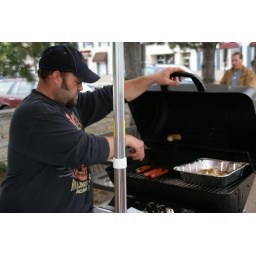
A great little hot dog street vendor in downtown Naperville, IL.